Great grey owl

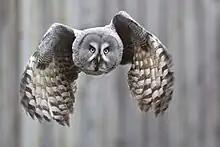
Owl in flight

These birds wait, listen, and watch for prey, then swoop down; they also may fly low through open areas in search of prey. They frequently hunt from a low listening post which can be a stump, low tree limb, fence post, or road sign. Their large facial discs, also known as "ruffs", focus sound, and the asymmetrical placement of their ears assists them in locating prey, because of the lack of light during the late and early hours in which they hunt. On the nesting grounds, they mainly hunt at night and near dawn and dusk; at other times, they are active mostly during the night.